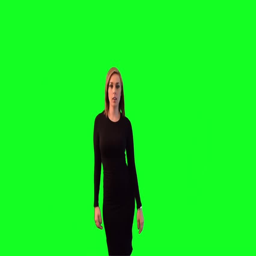
a dancer dances the night away for your project